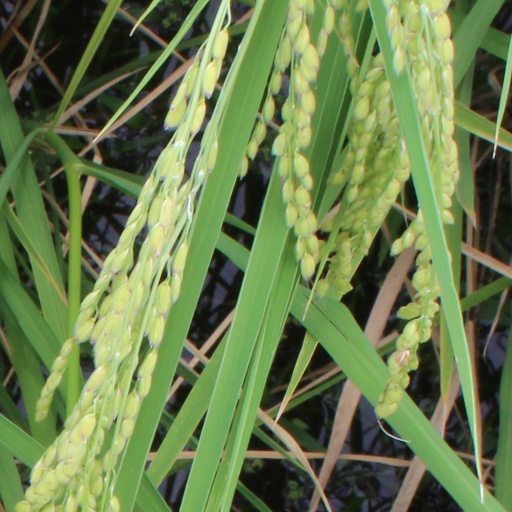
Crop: rice